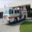
Label: truck